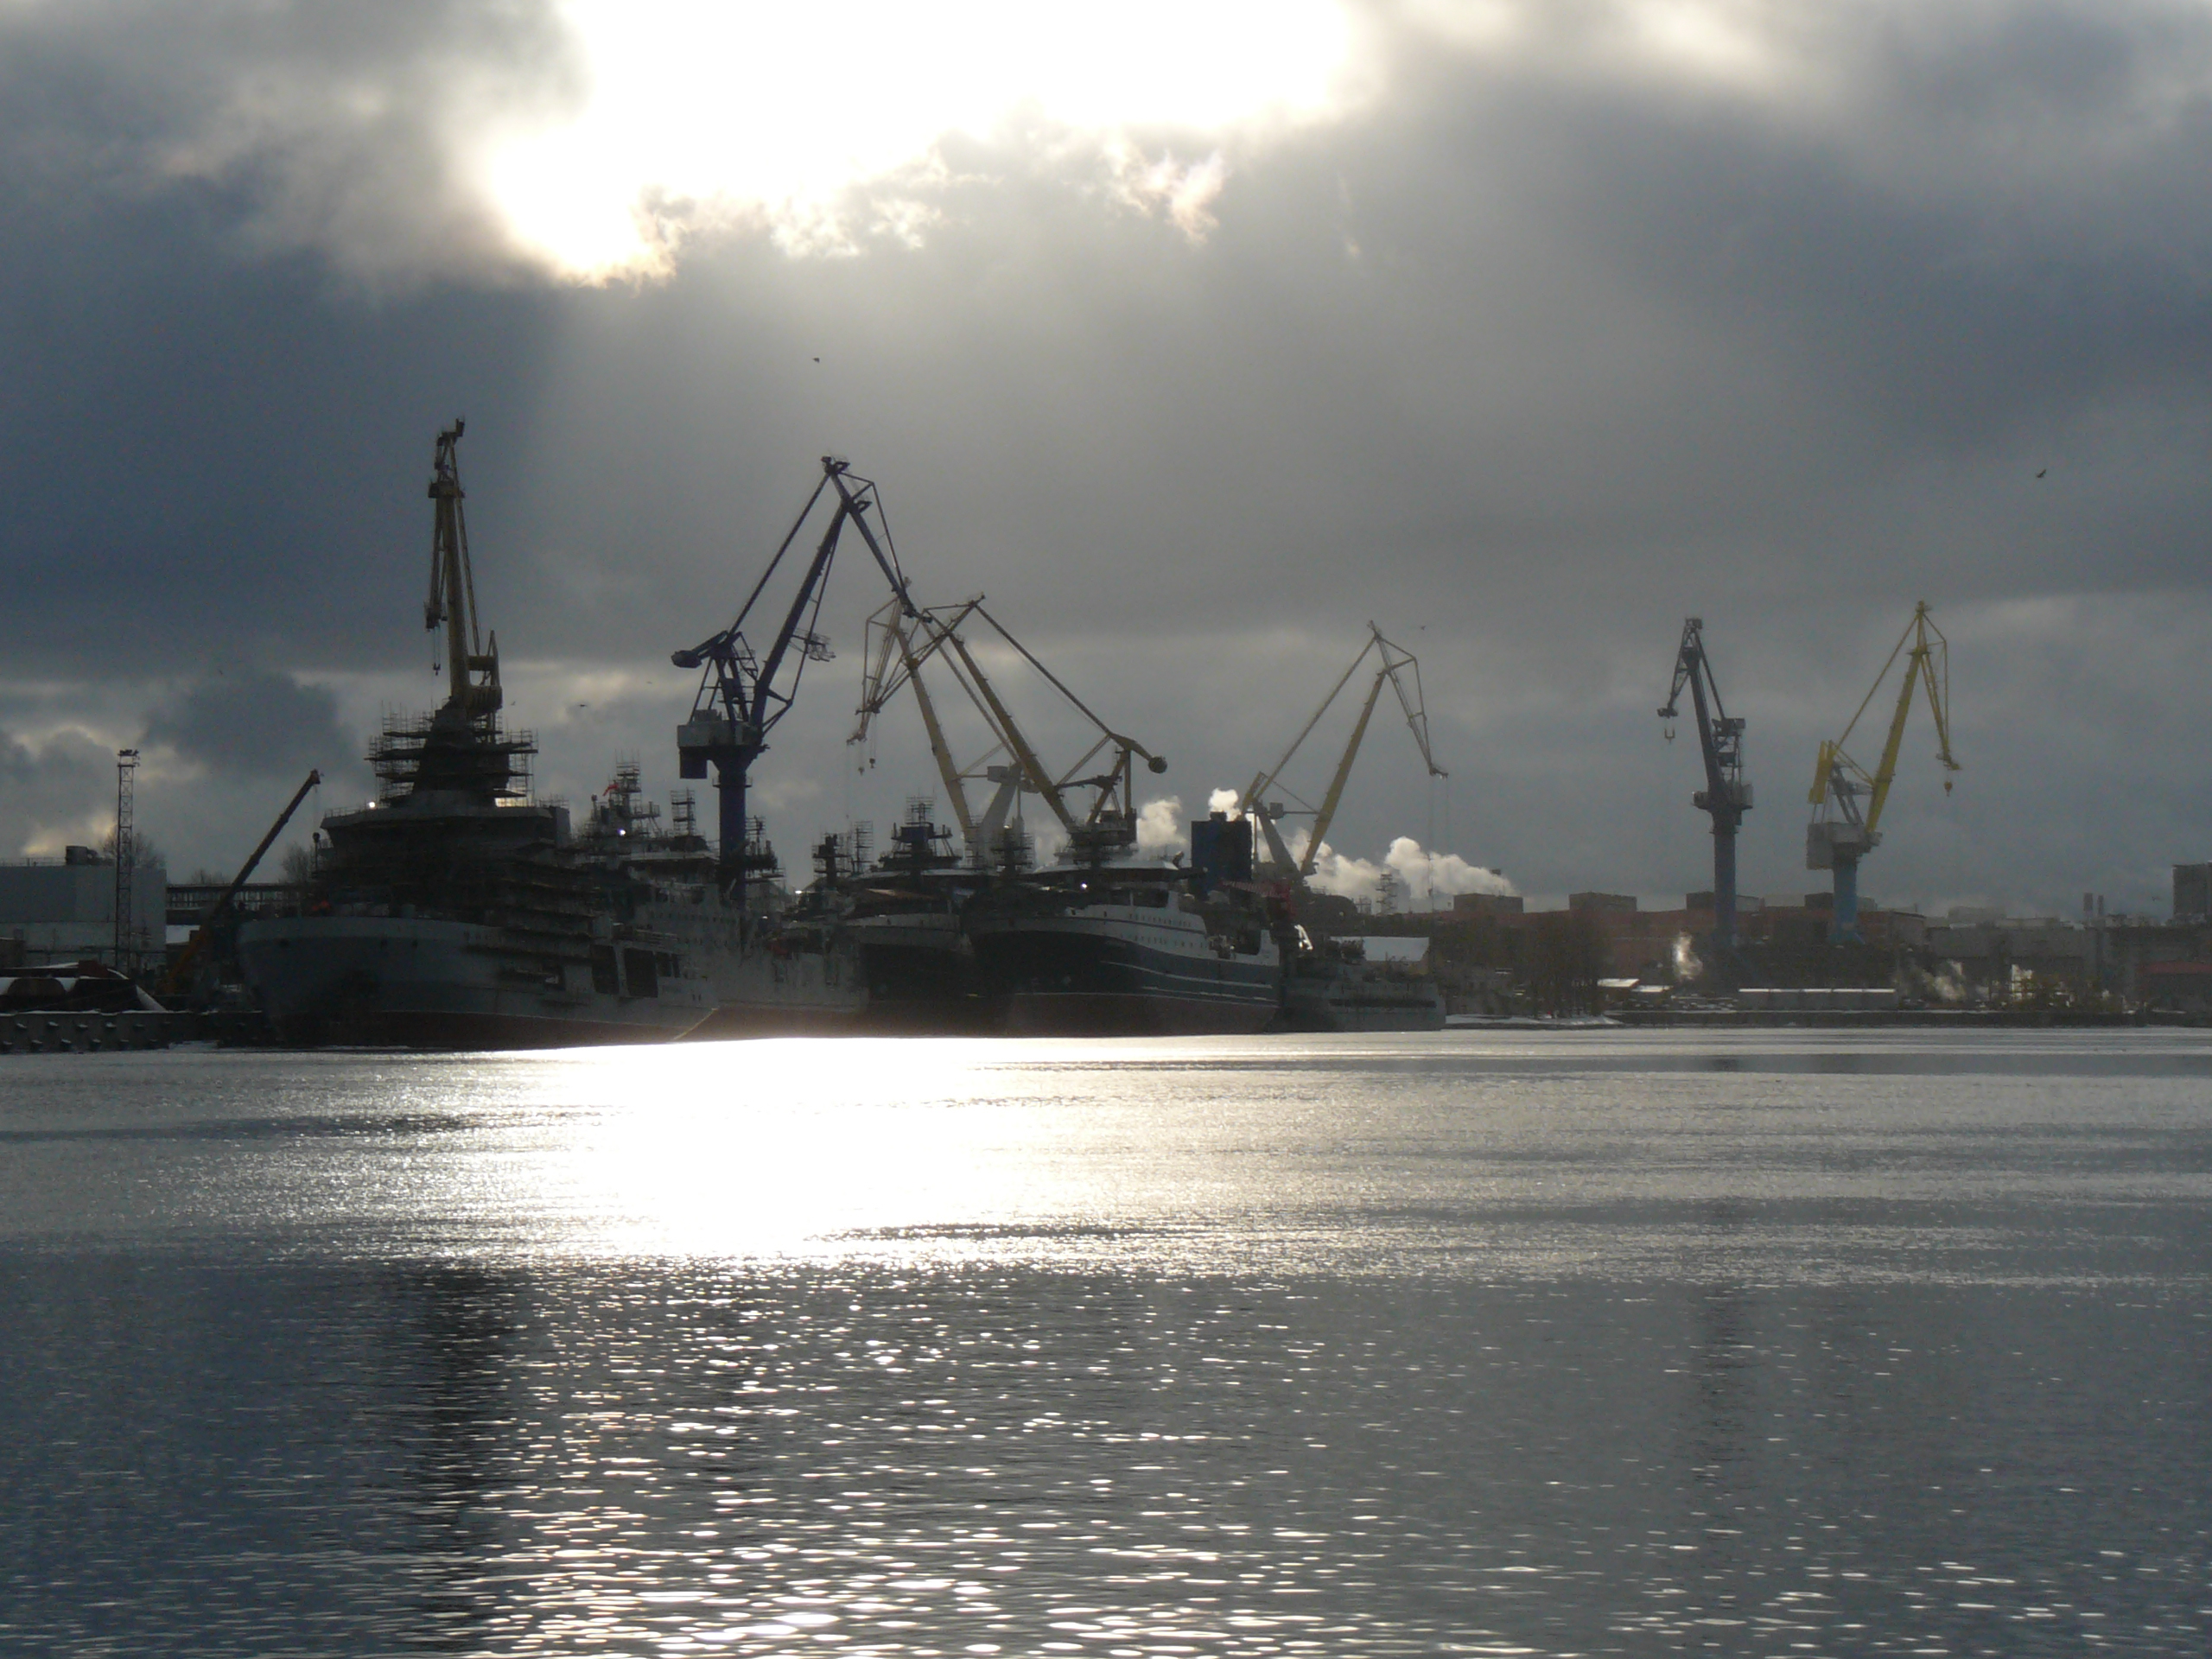
images, water, cloud, sky, boat, lake, horizon, watercraft, ship, dusk, city, channel, evening, machine, crane, reflection, ocean, port, metal, harbor, naval ship, monochrome photography, liquid, sound, sea